Paroxysmal supraventricular tachycardia

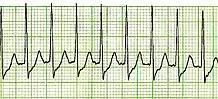
Lead II electrocardiogram strip showing PSVT with a heart rate of about 180.

Paroxysmal supraventricular tachycardia (PSVT) is a type of supraventricular tachycardia, named for its intermittent episodes of abrupt onset and termination. Often people have no symptoms. Otherwise symptoms may include palpitations, feeling lightheaded, sweating, shortness of breath, and chest pain.